St Mary Star of the Sea, West Melbourne

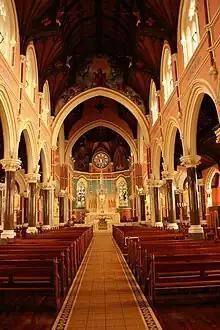
The interior of St Mary's

The church is planned on the traditional Latin cross form. The total interior length, from east to west, is long, or, as described in a contemporary source: 'nearly three chains, or three times the width of Bourke Street'. The church is wide, from transept to transept, or 'being five feet narrower than Elizabeth Street, from shop window to shop window'. The bulk of the east–west portion of the church is wide, and comprises a nave, flanked by two aisles and three pairs of projecting alcoves, three of which are used as confessionals. At the east end of the nave is the organ gallery, accessed via a staircase in the northeast corner. In the corresponding south-eastern corner is the original baptistery, now used as a Chapel of Saint Josemaría.